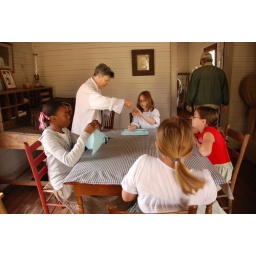
The girls in the doctor's office sewed several items during their working time at the Georgia Agrirama Living History Museum.